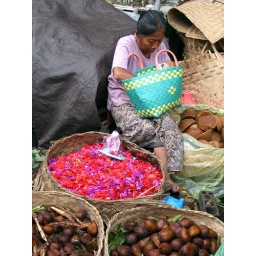
A lady at the market in Ubud, selling salak (snakeskin fruit) and flower petals.